Equal Visibility Everywhere

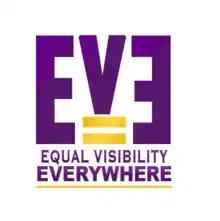

Equal Visibility Everywhere, also known as EVE, is a non-profit 501(c)(3) organization based in Miami, Florida. EVE was founded in 2010 by the psychologist and former college professor Lynette Long, with the mission "to achieve gender parity in the monuments, symbols, and icons, of the United States." Its ongoing projects include adding more statues of women to the National Statuary Hall Collection, creating new historical markers honoring America's heroes, adding images of women to America's paper currency and coins, increasing the number of women honored on stamps and Google Doodles, and increasing the number of female character balloons in parades.